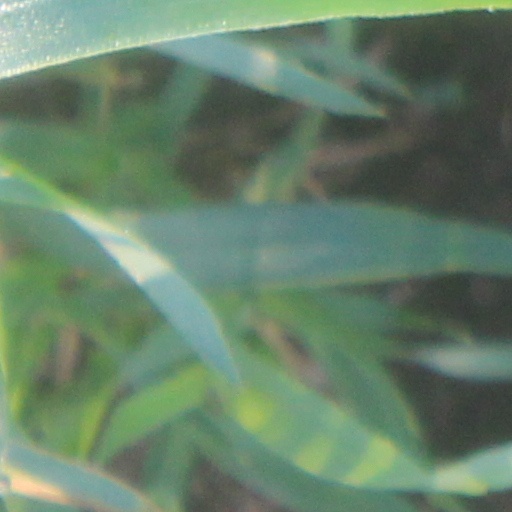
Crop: wheat